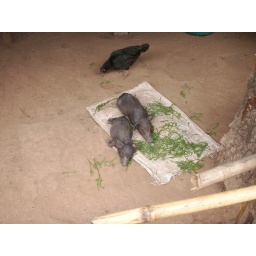
Piglets asleep under a house in the hill peoples' village.